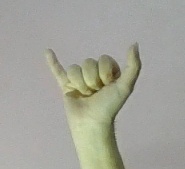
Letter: ya